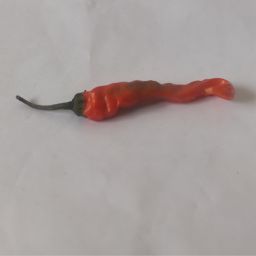
Crop: Chile Pepper
Quality: Old